Leo Seward

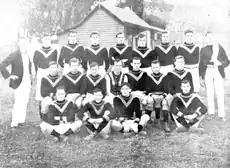
University VFL Team: 23 May 1908 L. Seward, second from left, middle row.

Leo Malachi "Sammy" Seward (3 November 1885 – 1 April 1941) was an all-round athlete, who played Australian rules football with University in the Victorian Football League (VFL) where he was regarded by his fellow players as one of the cleverest followers.